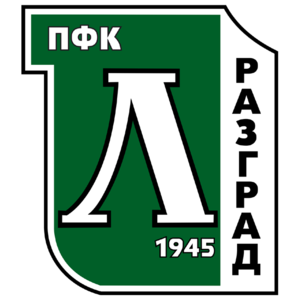
Le Profesionalen Futbolen Klub Ludogorets 1945 Razgrad, plus couramment abrégé en Ludogorets, est un club bulgare de football fondé en 1945 et basé dans la ville de Razgrad.